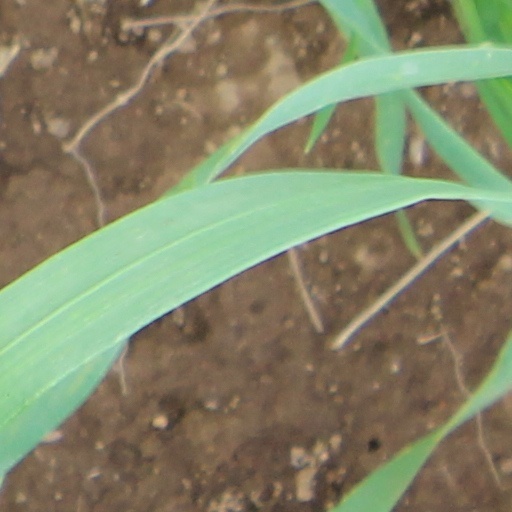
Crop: wheat